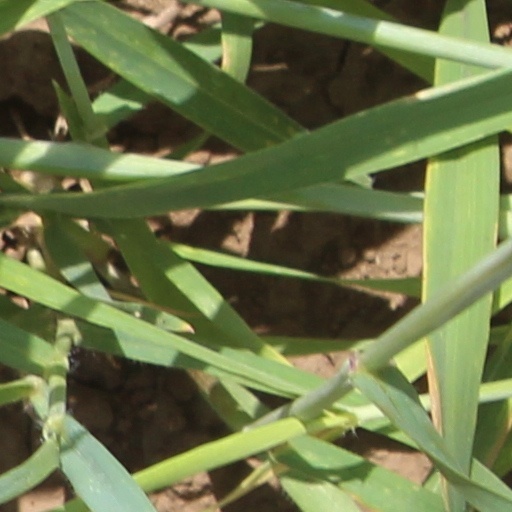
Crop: wheat